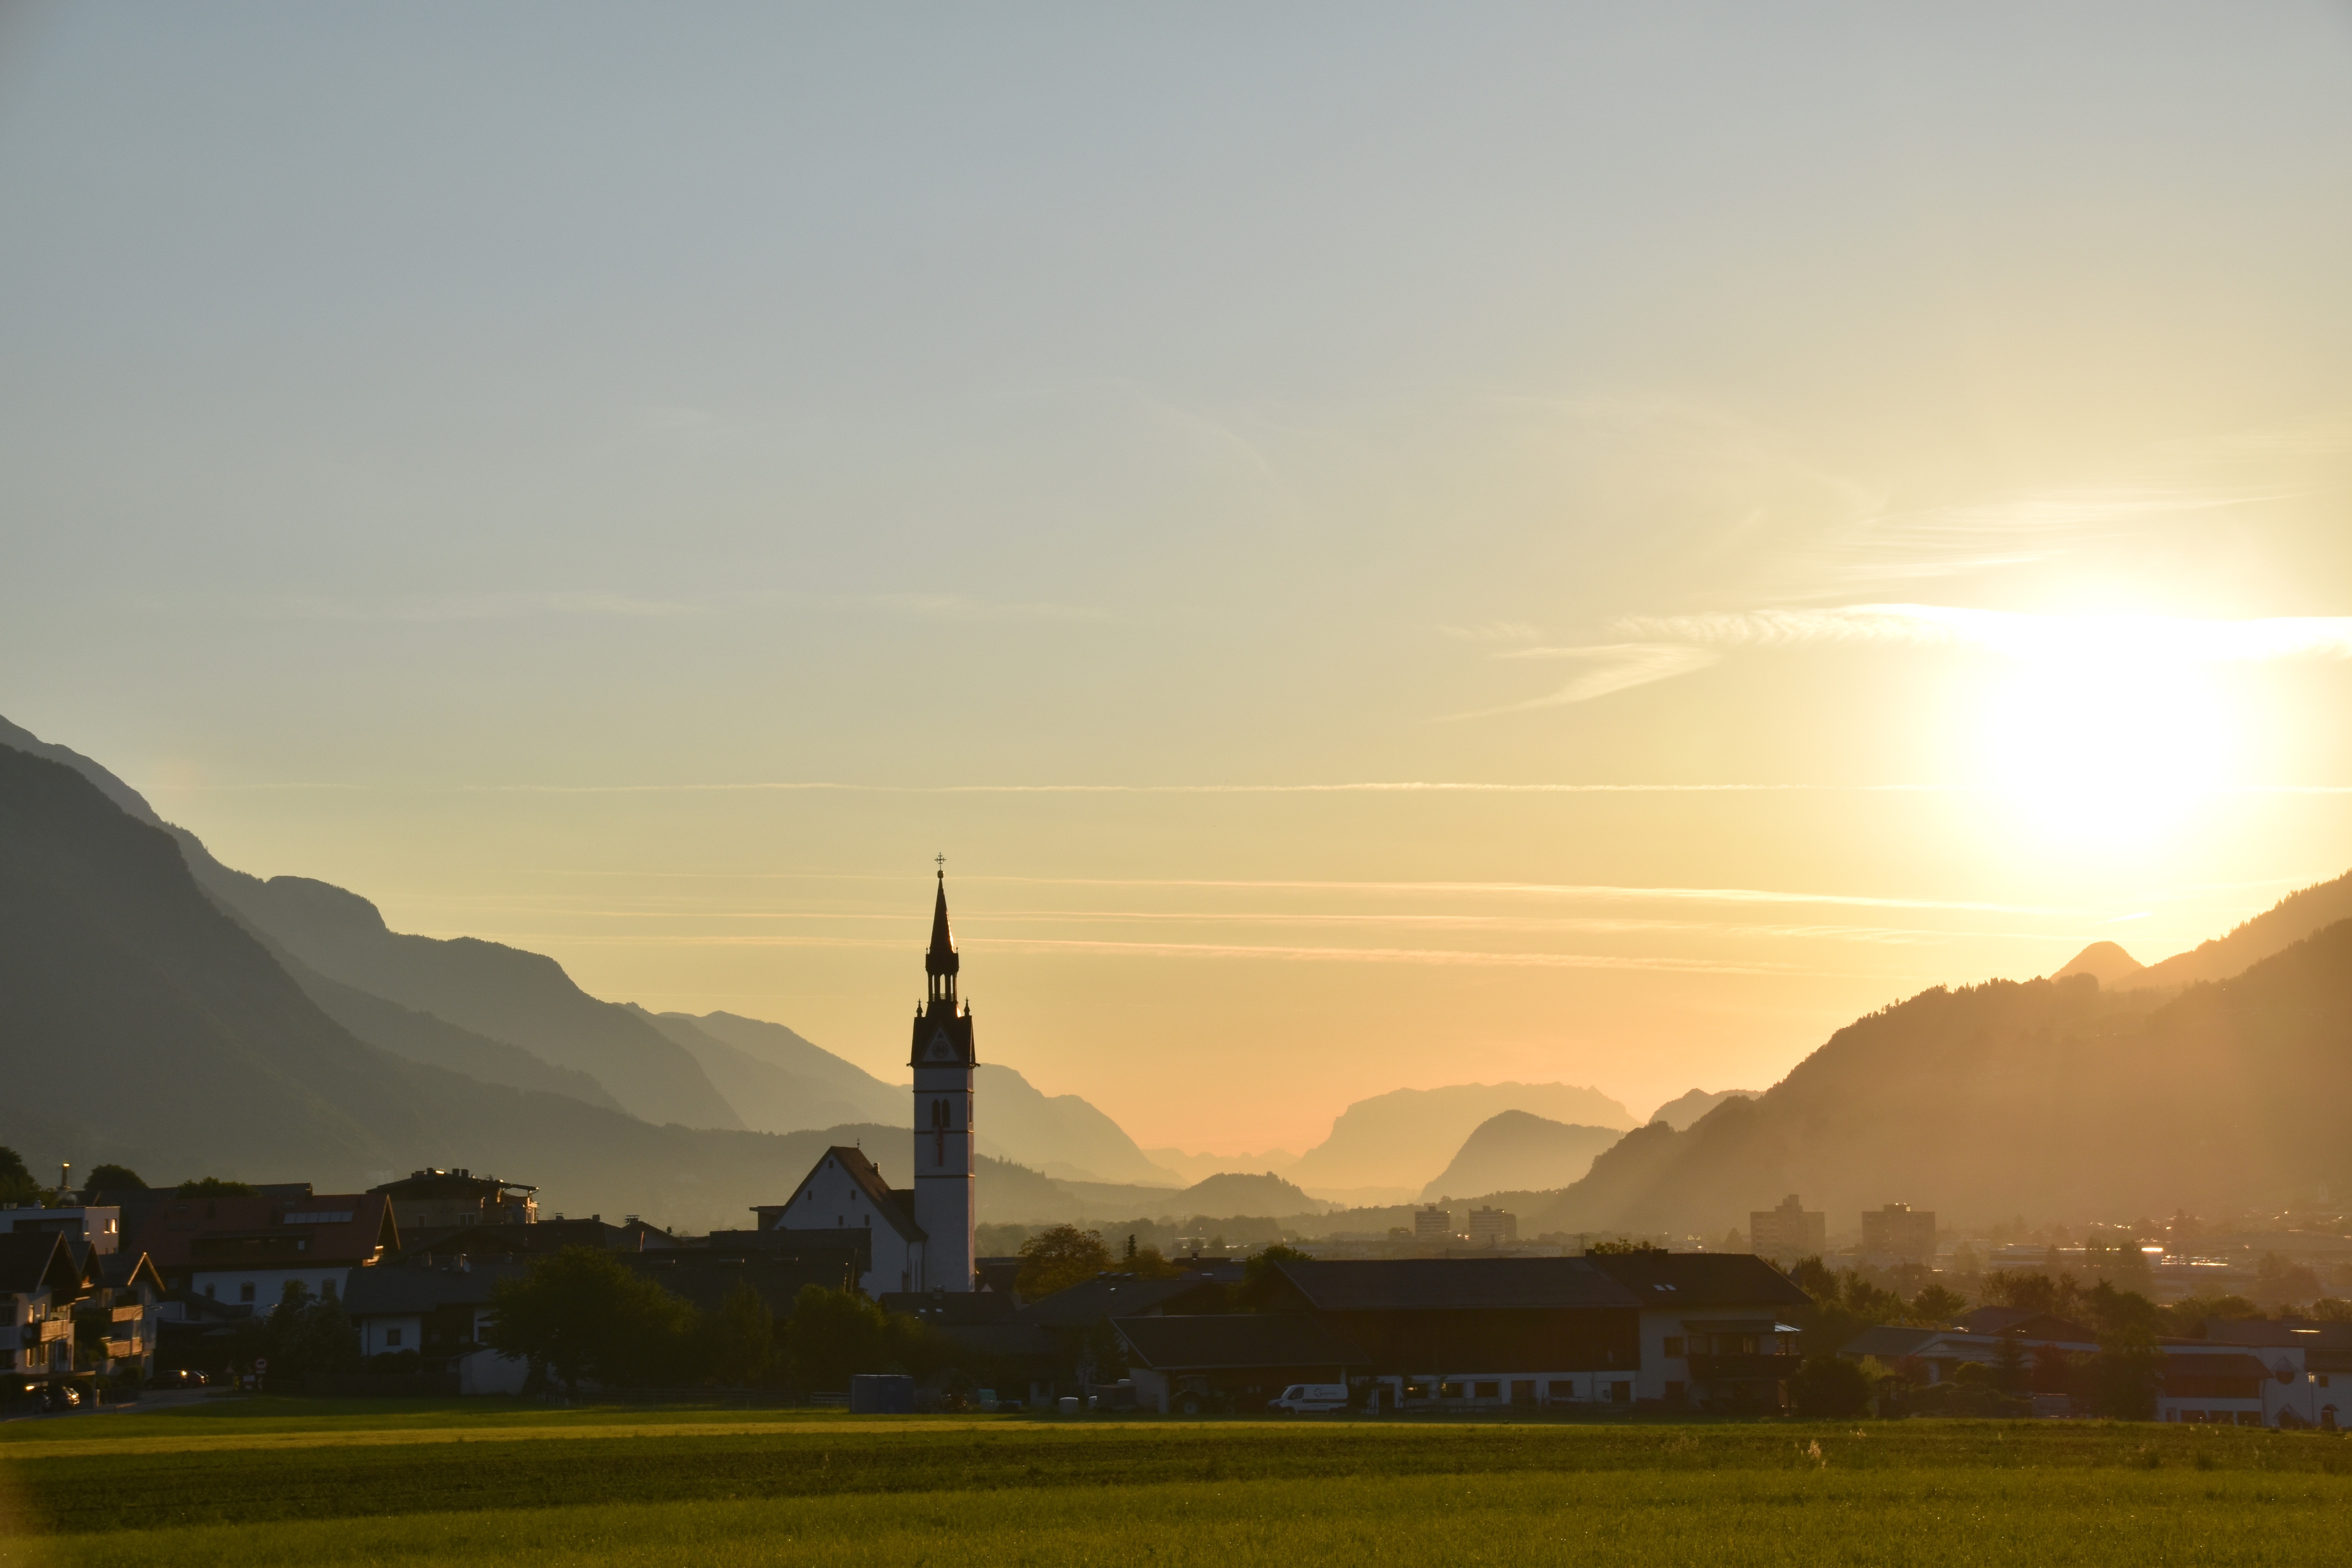
landscape, horizon, sun, sunrise, sunset, sunlight, morning, hill, dawn, dusk, evening, tower, haze, plain, atmospheric phenomenon, atmosphere of earth